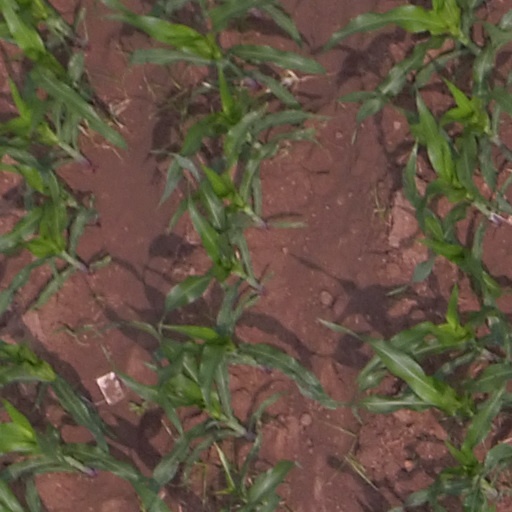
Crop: maize; corn